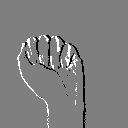
ASL letter: a